1931 Cyprus revolt

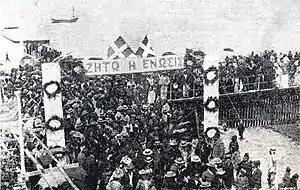
A Cypriot demonstration in the 1930s in favor of Enosis.

In September 1931, Storrs blocked a Legislative Council decision to halt tax hikes that were to cover a local budget deficit. Greek Cypriot MPs reacted by resigning from their positions. Furthermore, on 18 October, Archbishop of Kition Nikodemos called Greek Cypriots to engage in acts of civil disobedience until their demands for Enosis were fulfilled.